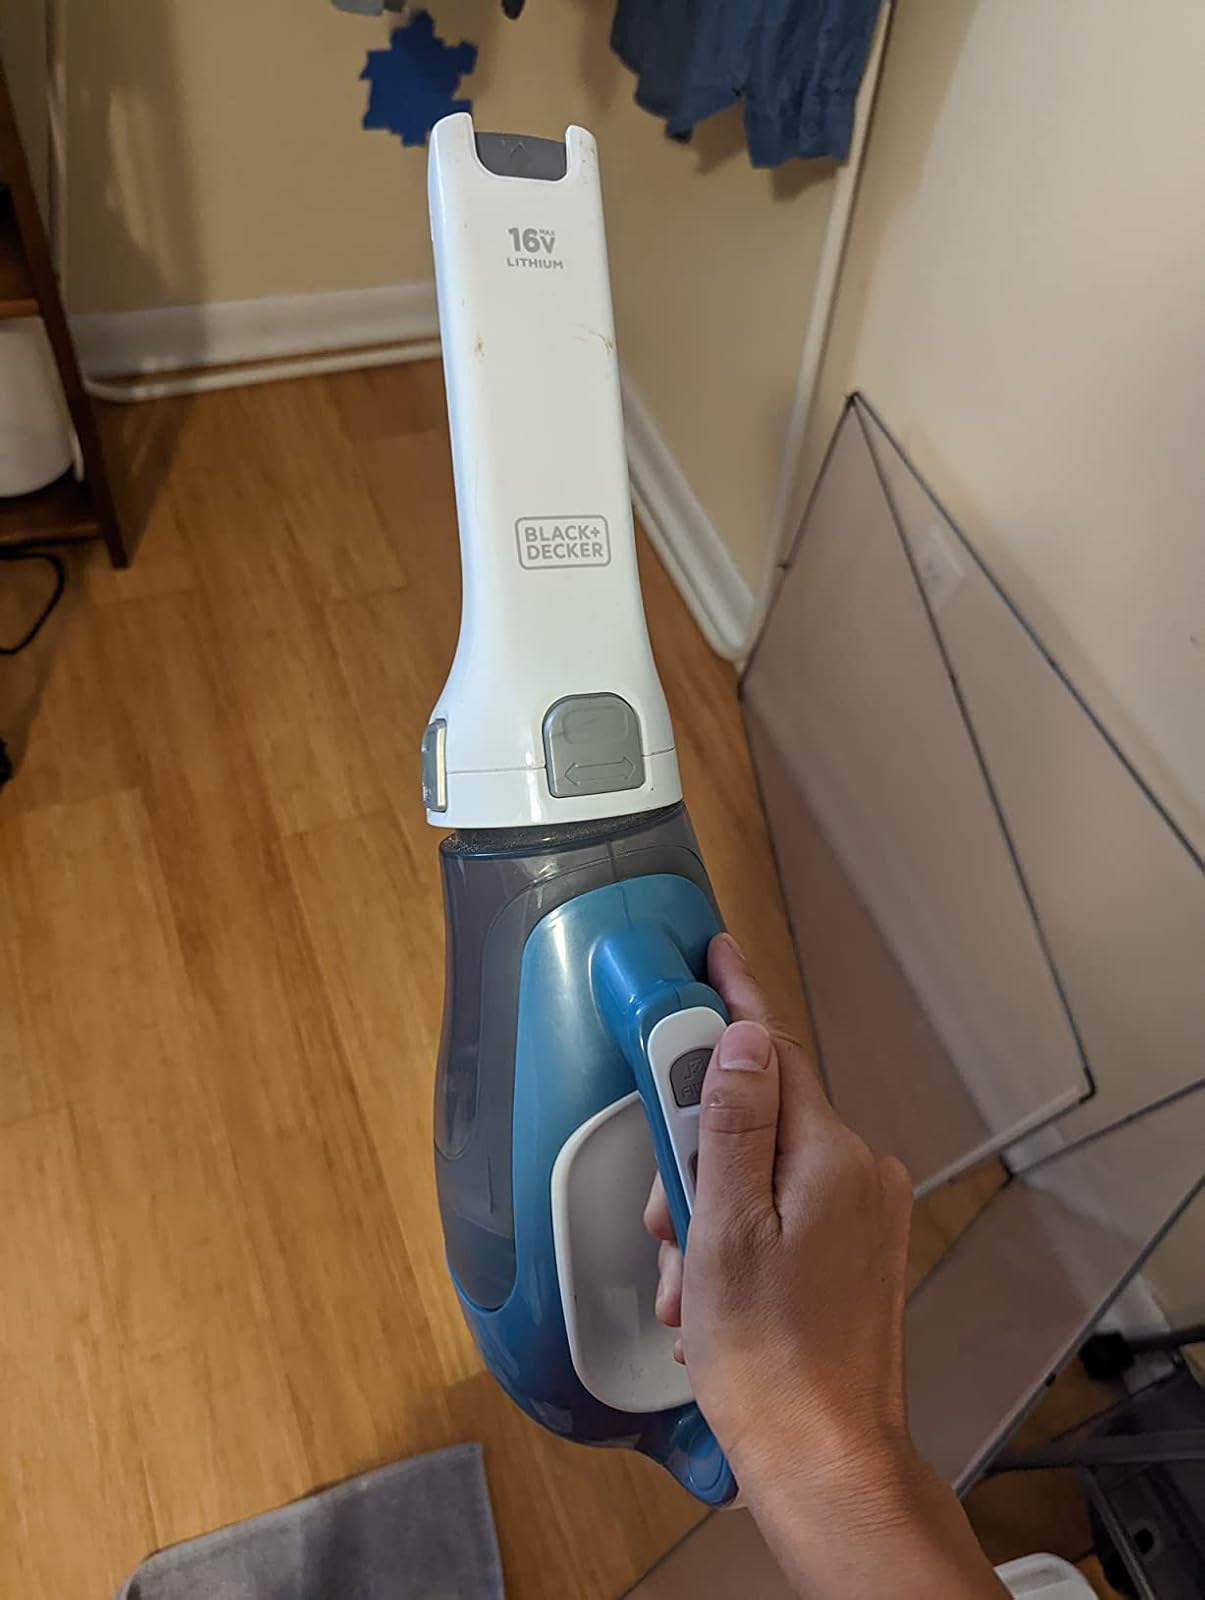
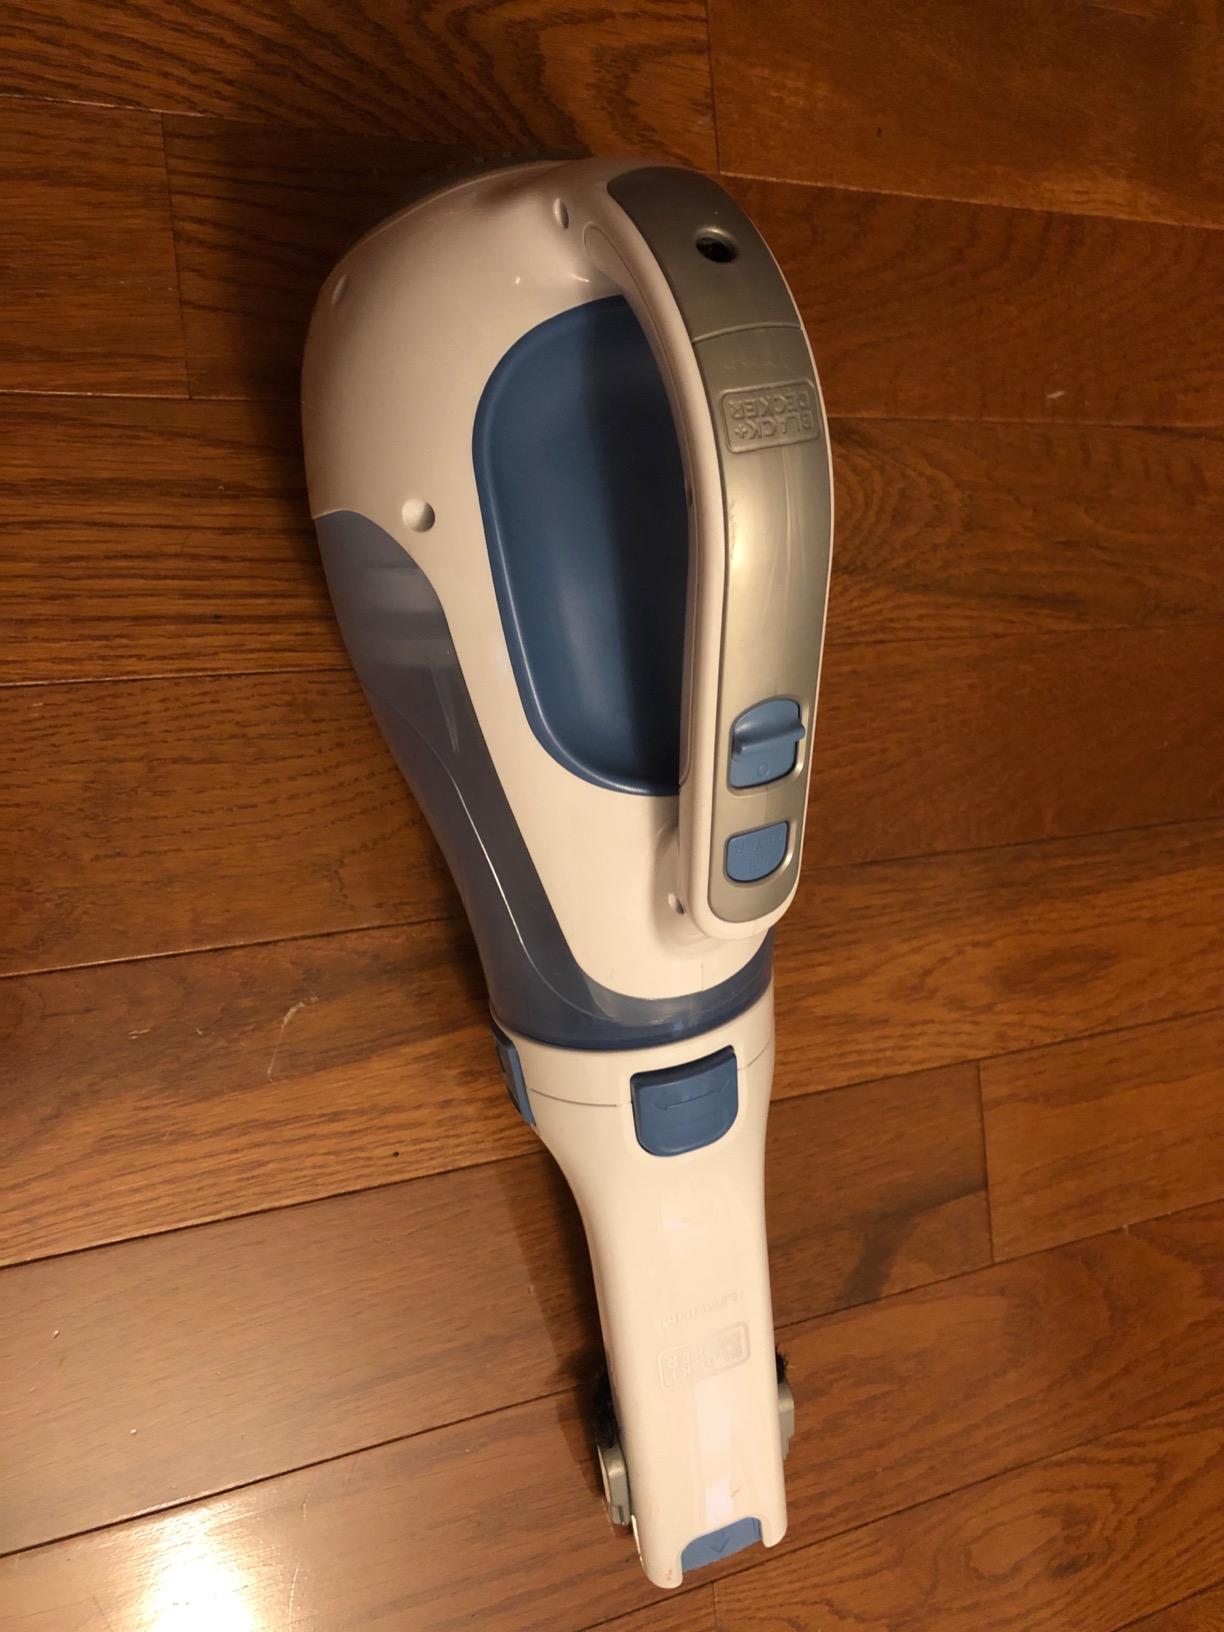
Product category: items_vacuum
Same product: yes